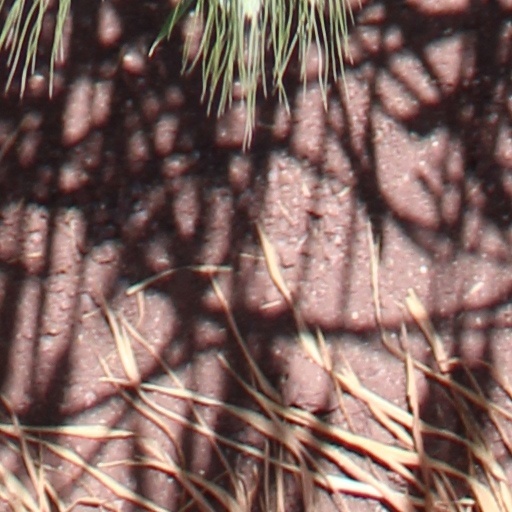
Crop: wheat